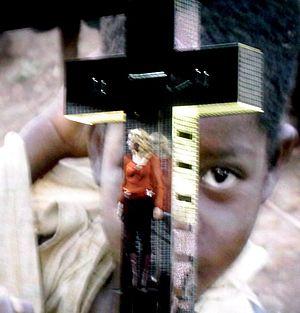
Live to Tell est une chanson de l'artiste américaine Madonna. Initialement écrite par Patrick Leonard pour le film Fire with Fire, elle est montrée à Madonna qui décide de l'utiliser pour le film Comme un chien enragé où joue son mari Sean Penn.